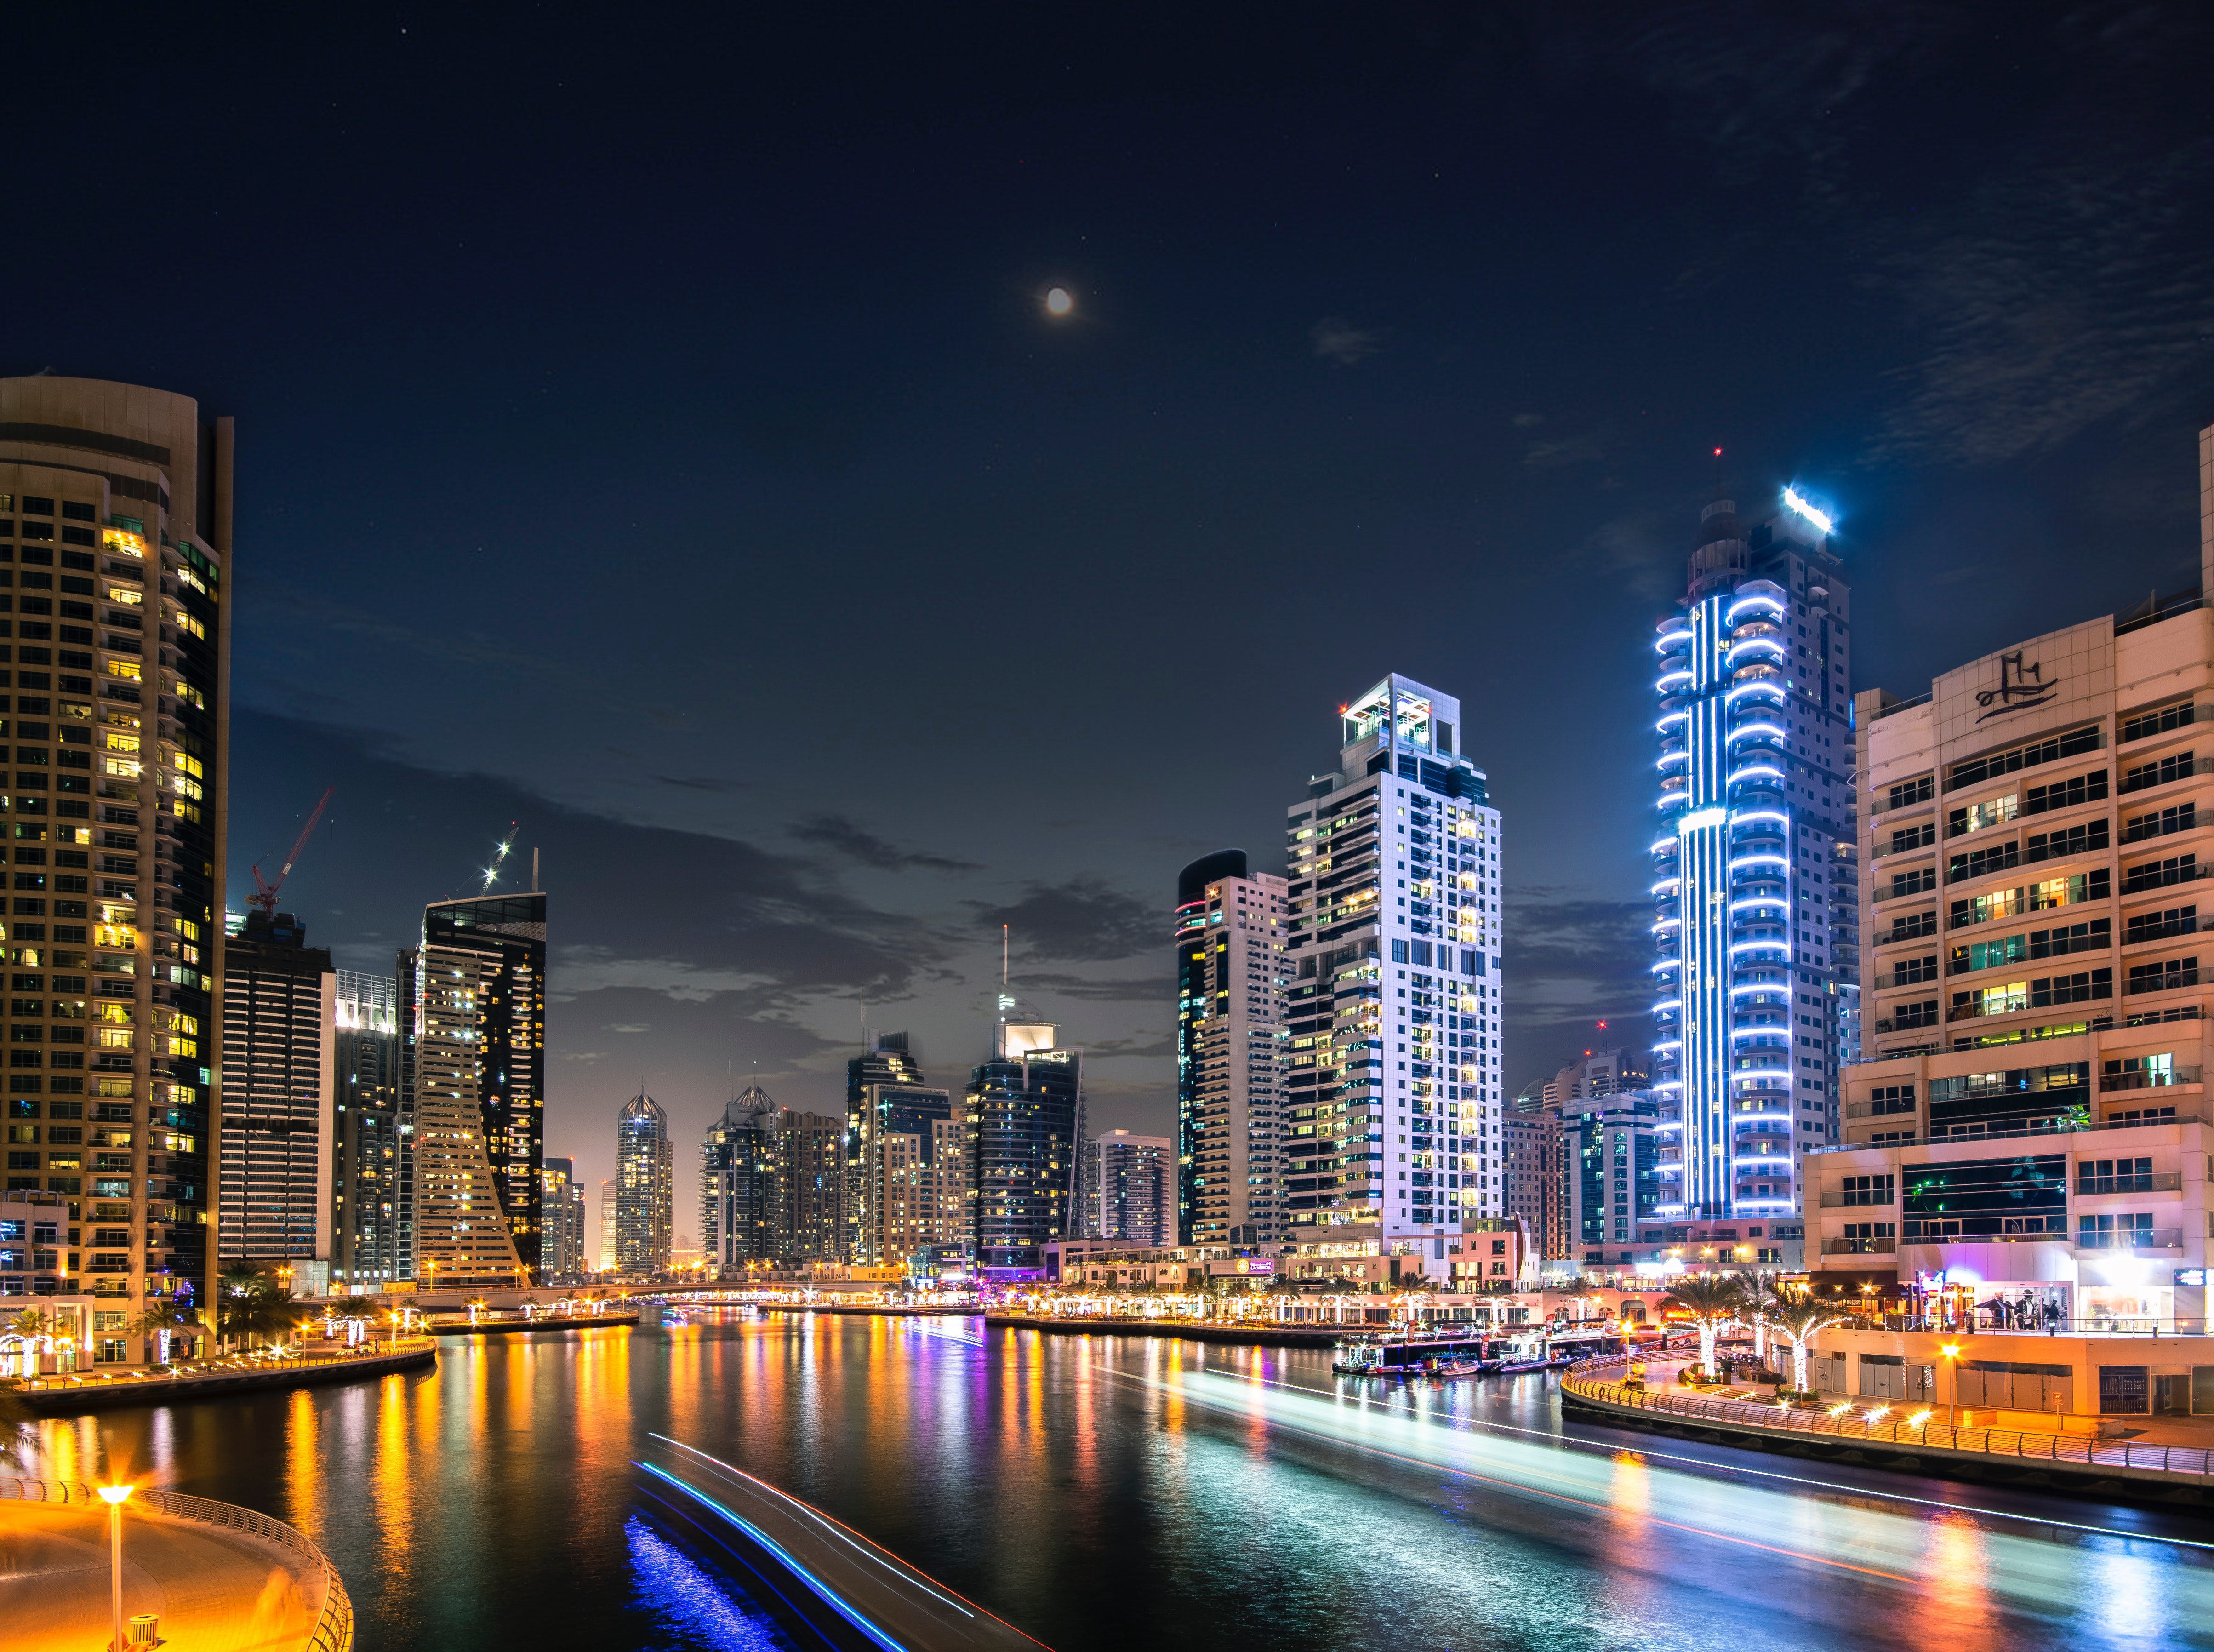
city, metropolitan area, cityscape, metropolis, night, urban area, sky, skyline, skyscraper, tower block, landmark, human settlement, reflection, downtown, light, architecture, building, daytime, condominium, lighting, water, waterway, mixed use, real estate, river, harbor, tower, midnight, evening, cloud, marina, apartment, tourism, corporate headquarters